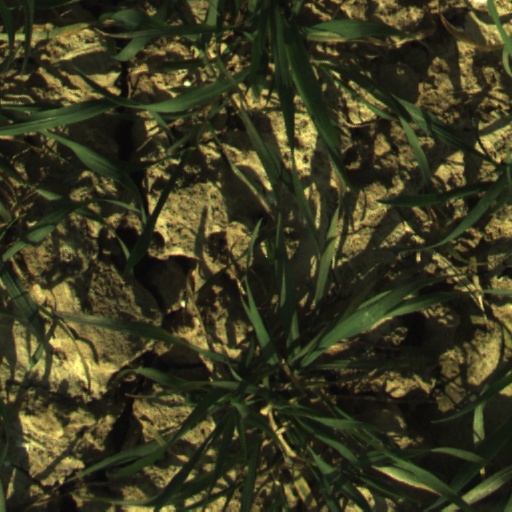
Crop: wheat